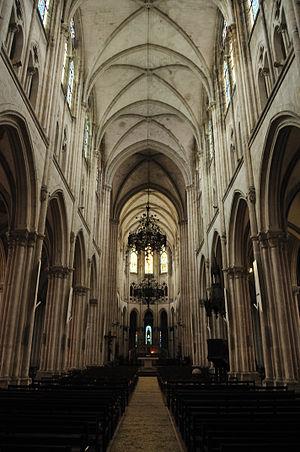
Nef de l'église Saint-André, Châteauroux, Indre, France
L'église Saint-André de Châteauroux est une église catholique française. Elle est située sur le territoire de la commune de Châteauroux, dans le département de l'Indre, en région Centre-Val de Loire.